Vancouver Mall

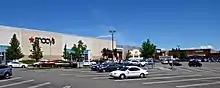
The mall from the southwest in 2017

In February 2014, it was announced that Nordstrom would be closing its store at the mall. The store closed in January 2015, at which time the mall managers announced that Gold's Gym would move into the upper level and H&M would move into the lower level of the former-Nordstrom space.